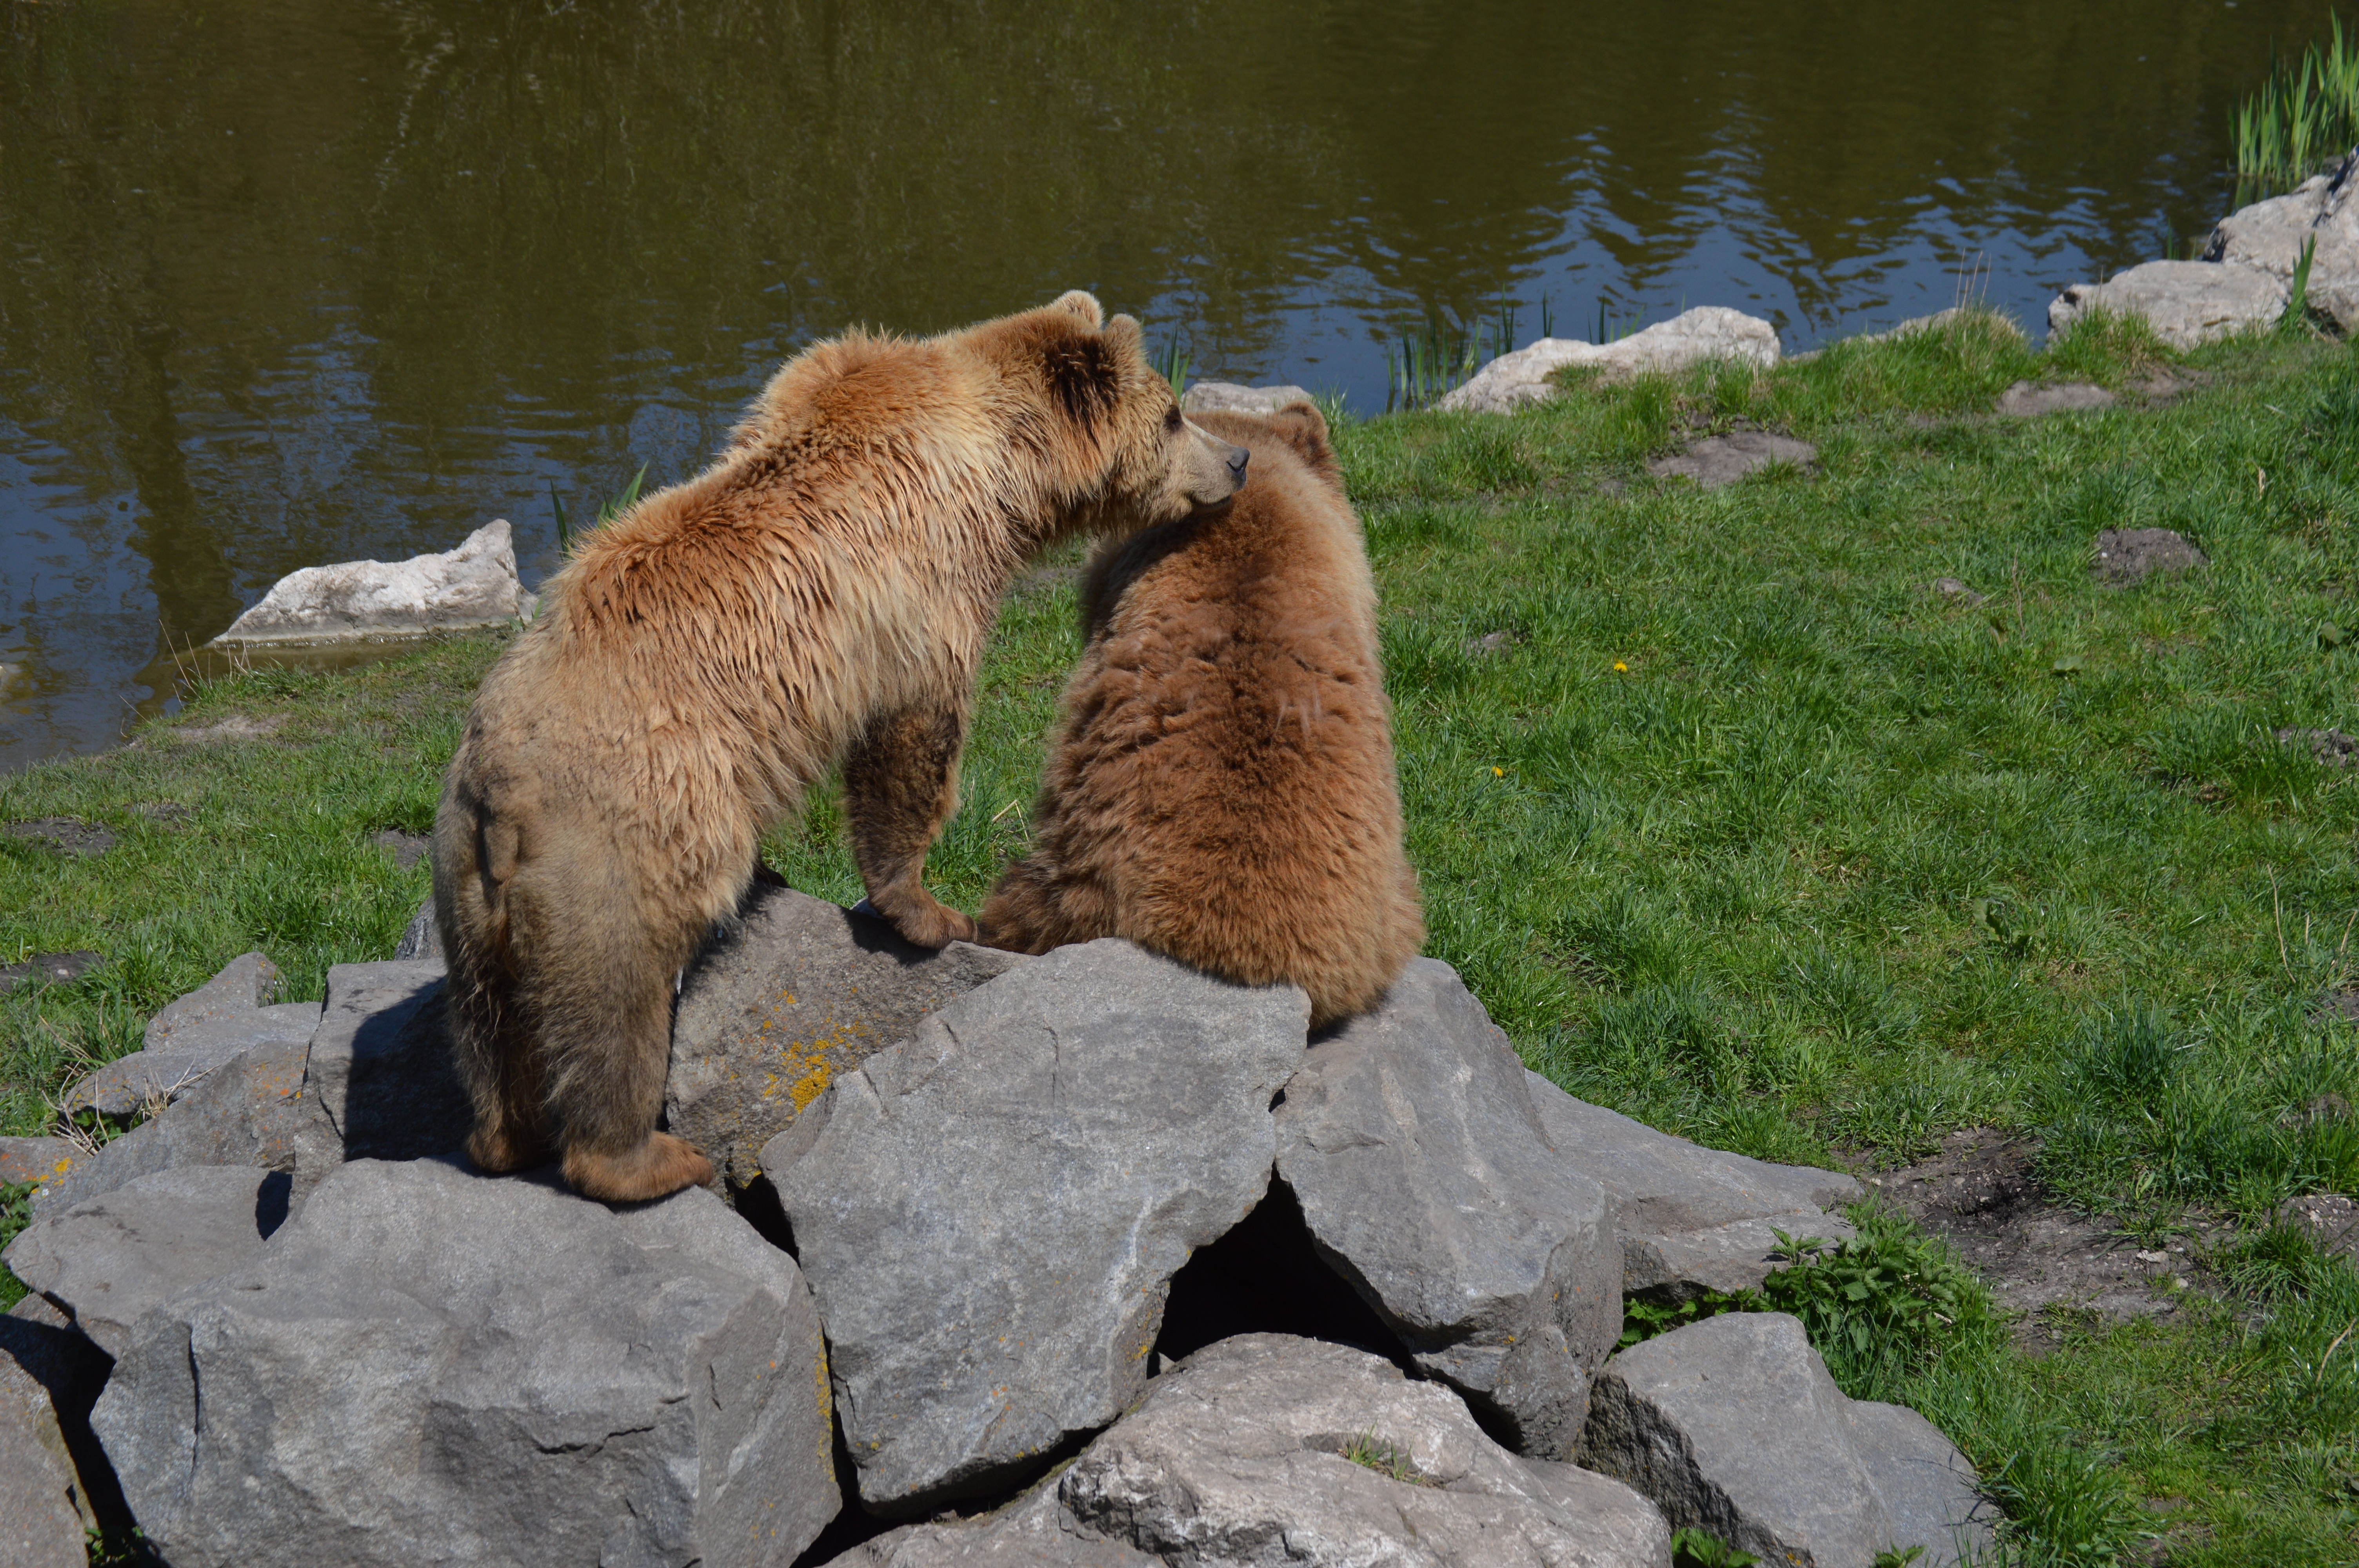
animal, bear, wildlife, zoo, fur, mammal, fauna, brown bear, vertebrate, animal world, marmot, dangerous, grizzly bear